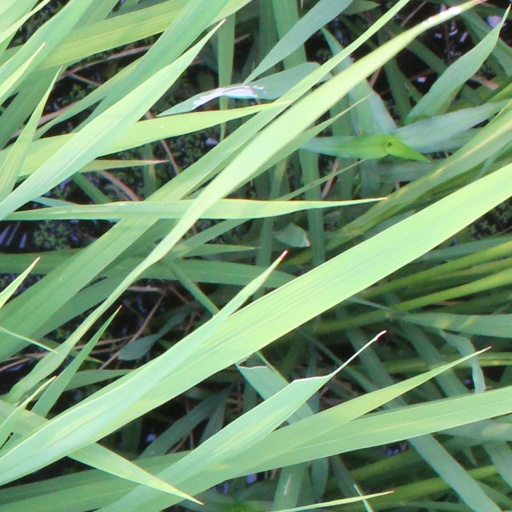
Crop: rice